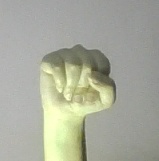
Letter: saad